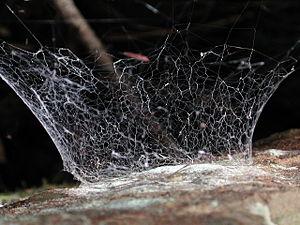
Les Hypochilidae sont une famille d'araignées aranéomorphes.